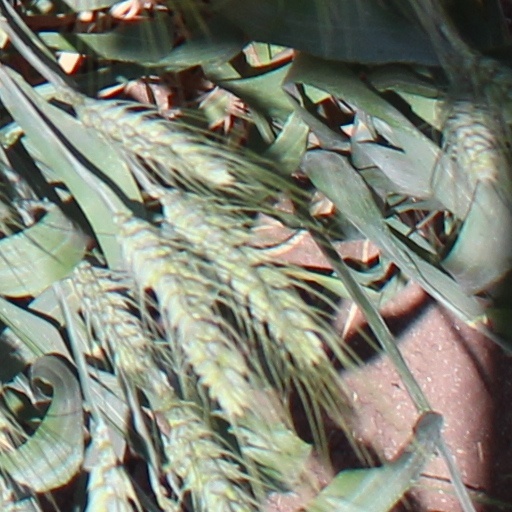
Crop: wheat